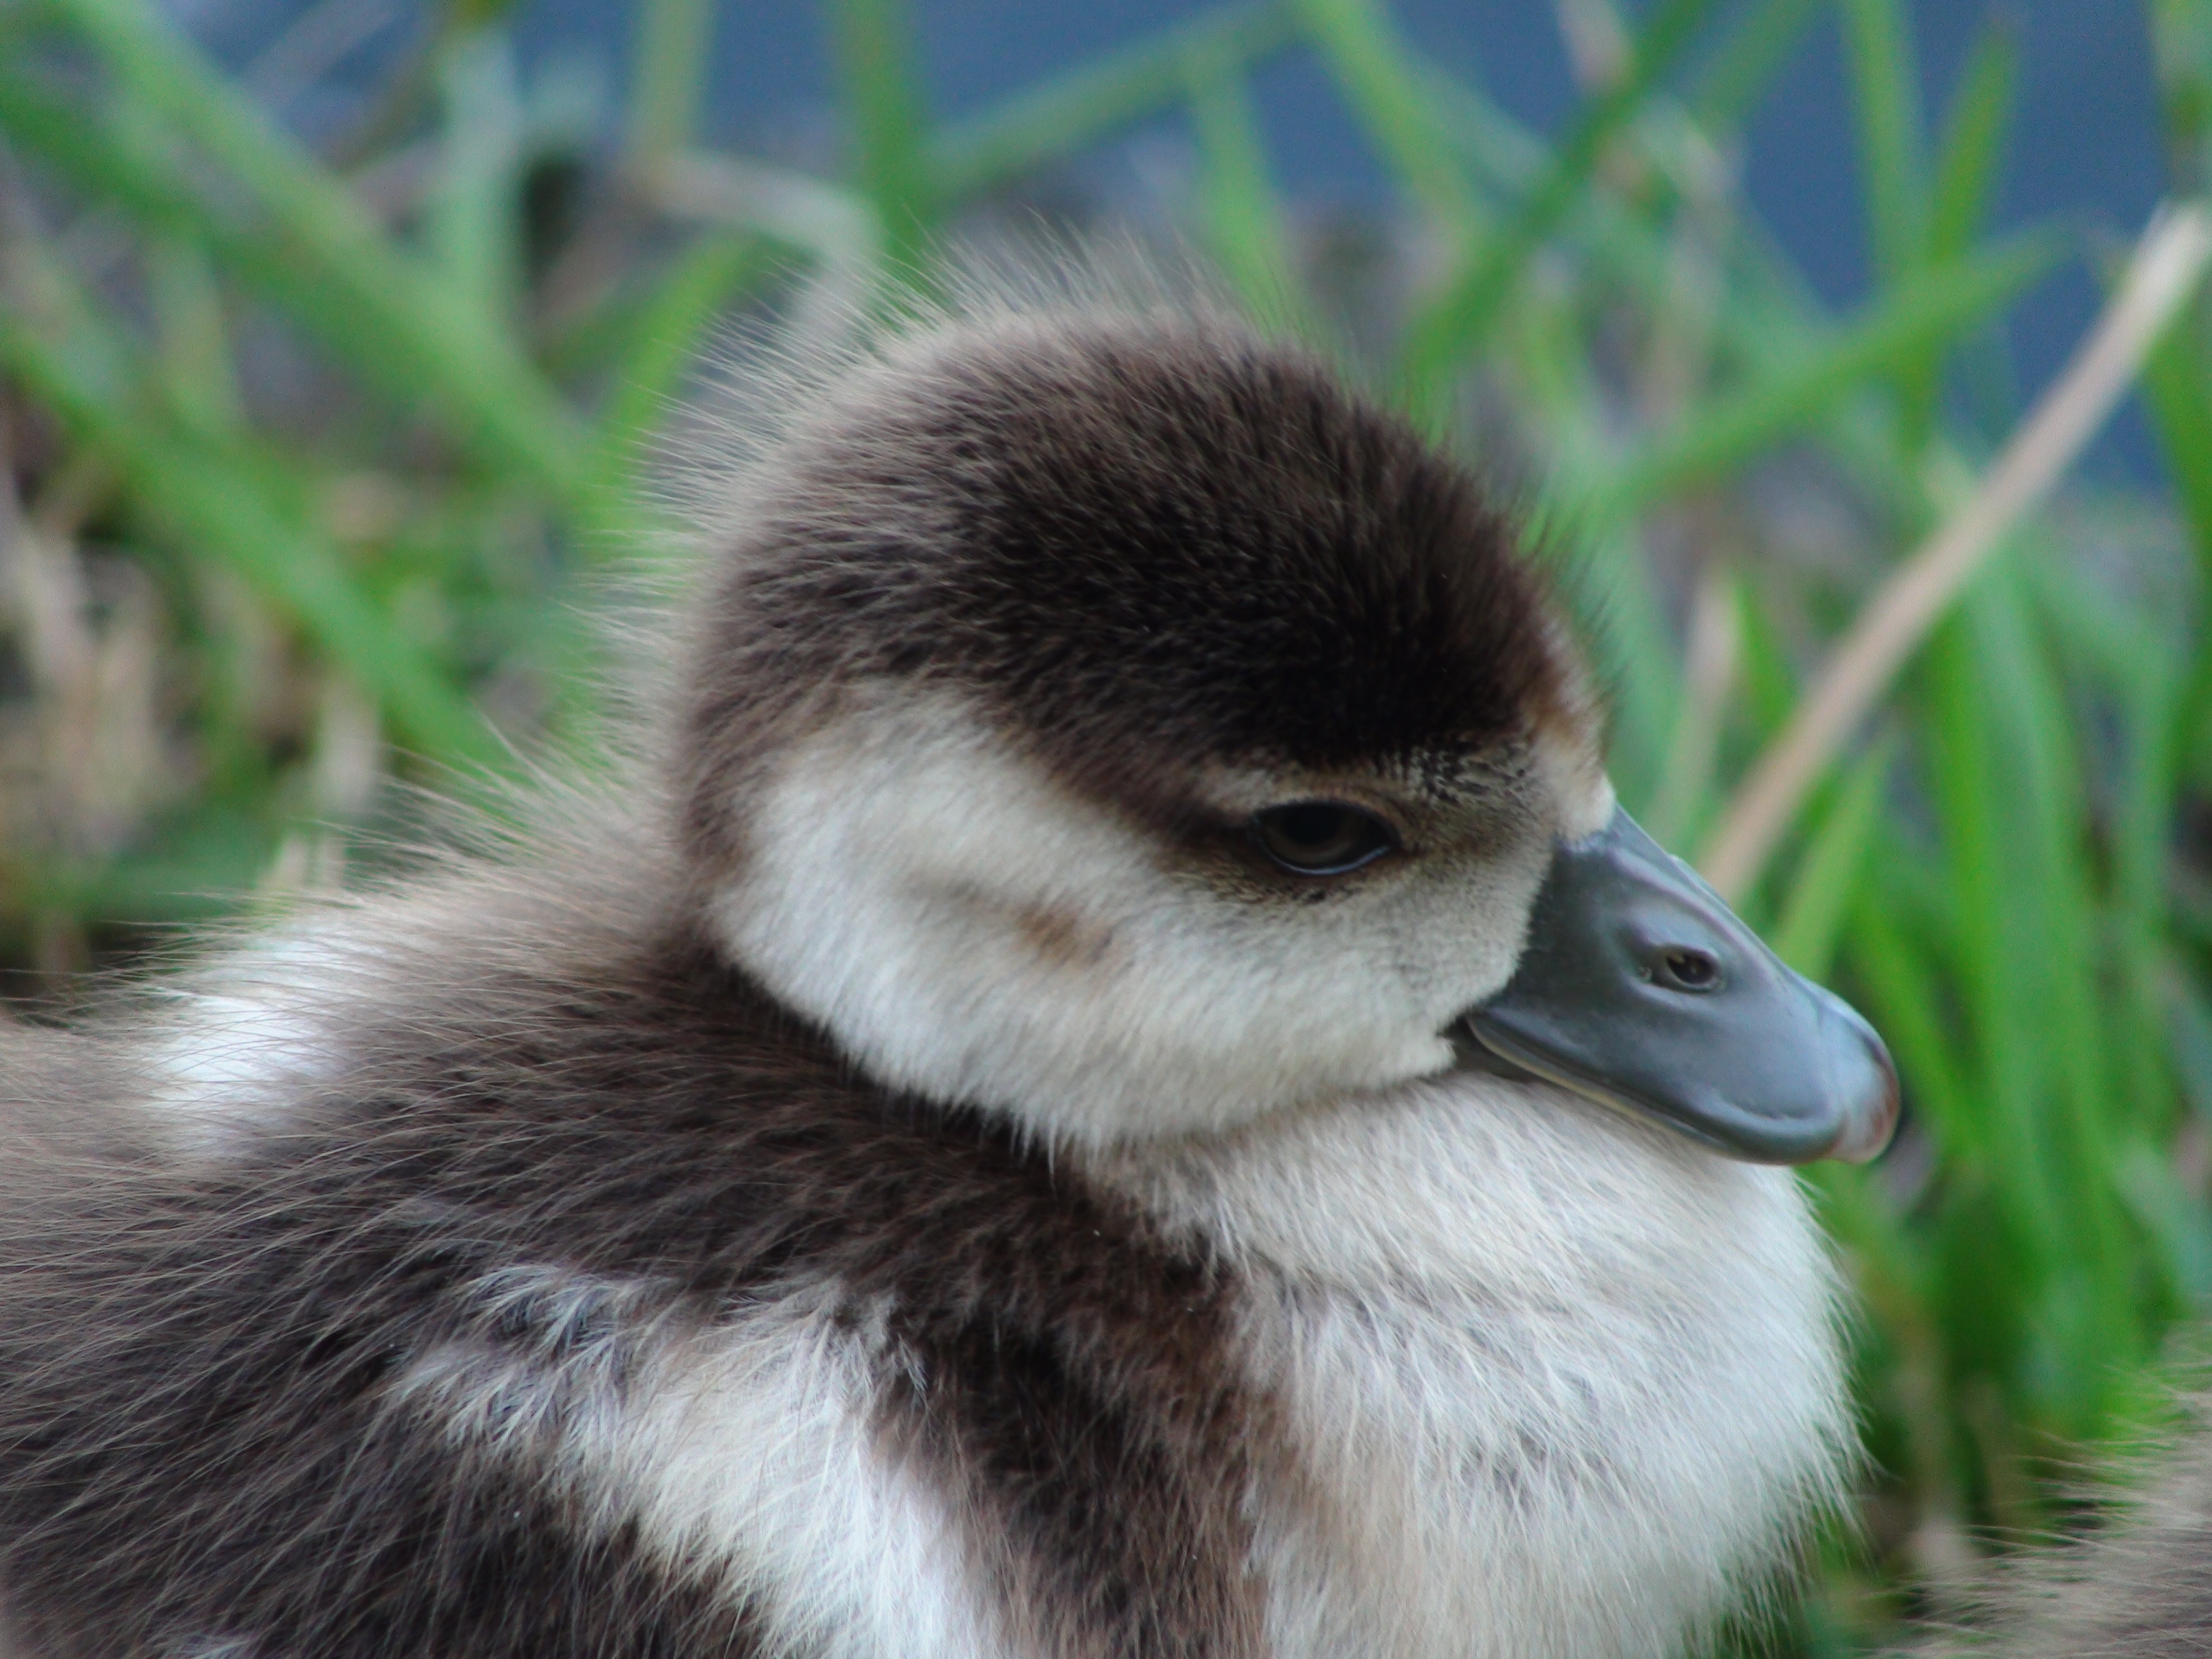
grass, bird, cute, wildlife, fluffy, beak, small, fauna, close up, duck, furry, goose, little, duckling, vertebrate, soft, waterfowl, water bird, fuzzy, baby duck, ducks geese and swans